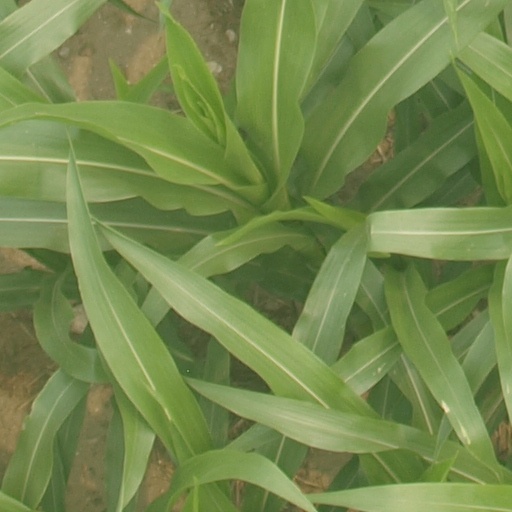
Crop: maize; corn